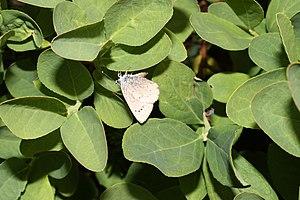
Le Bleu argenté est un insecte lépidoptère de la famille des Lycaenidae, de la sous-famille des Polyommatinae, du genre Glaucopsyche.